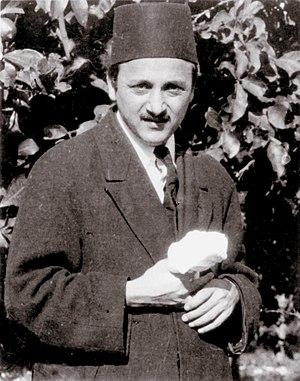
Shoghi Effendi Rabbānī est né le 1ᵉʳ mars 1897 à Saint-Jean-d'Acre et mort à Londres le 4 novembre 1957. Il était le plus âgé des petits-fils de ʿAbd-al-Bahāʾ, qui était lui-même l’aîné des fils de Bahāʾ-Allāh, le prophète-fondateur de la Foi baha’ie. Selon le système baha’i de translittération des noms arabes et persans, son nom devrait s’écrire Shawqí Afandí mais, comme la forme « Shoghi Effendi » était déjà très connue, c’est elle qui fut adoptée.